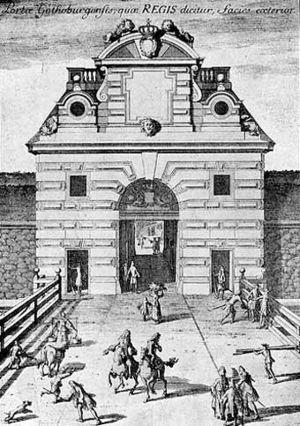
Kungsportsplatsen est une place de la ville de Göteborg en Suède.